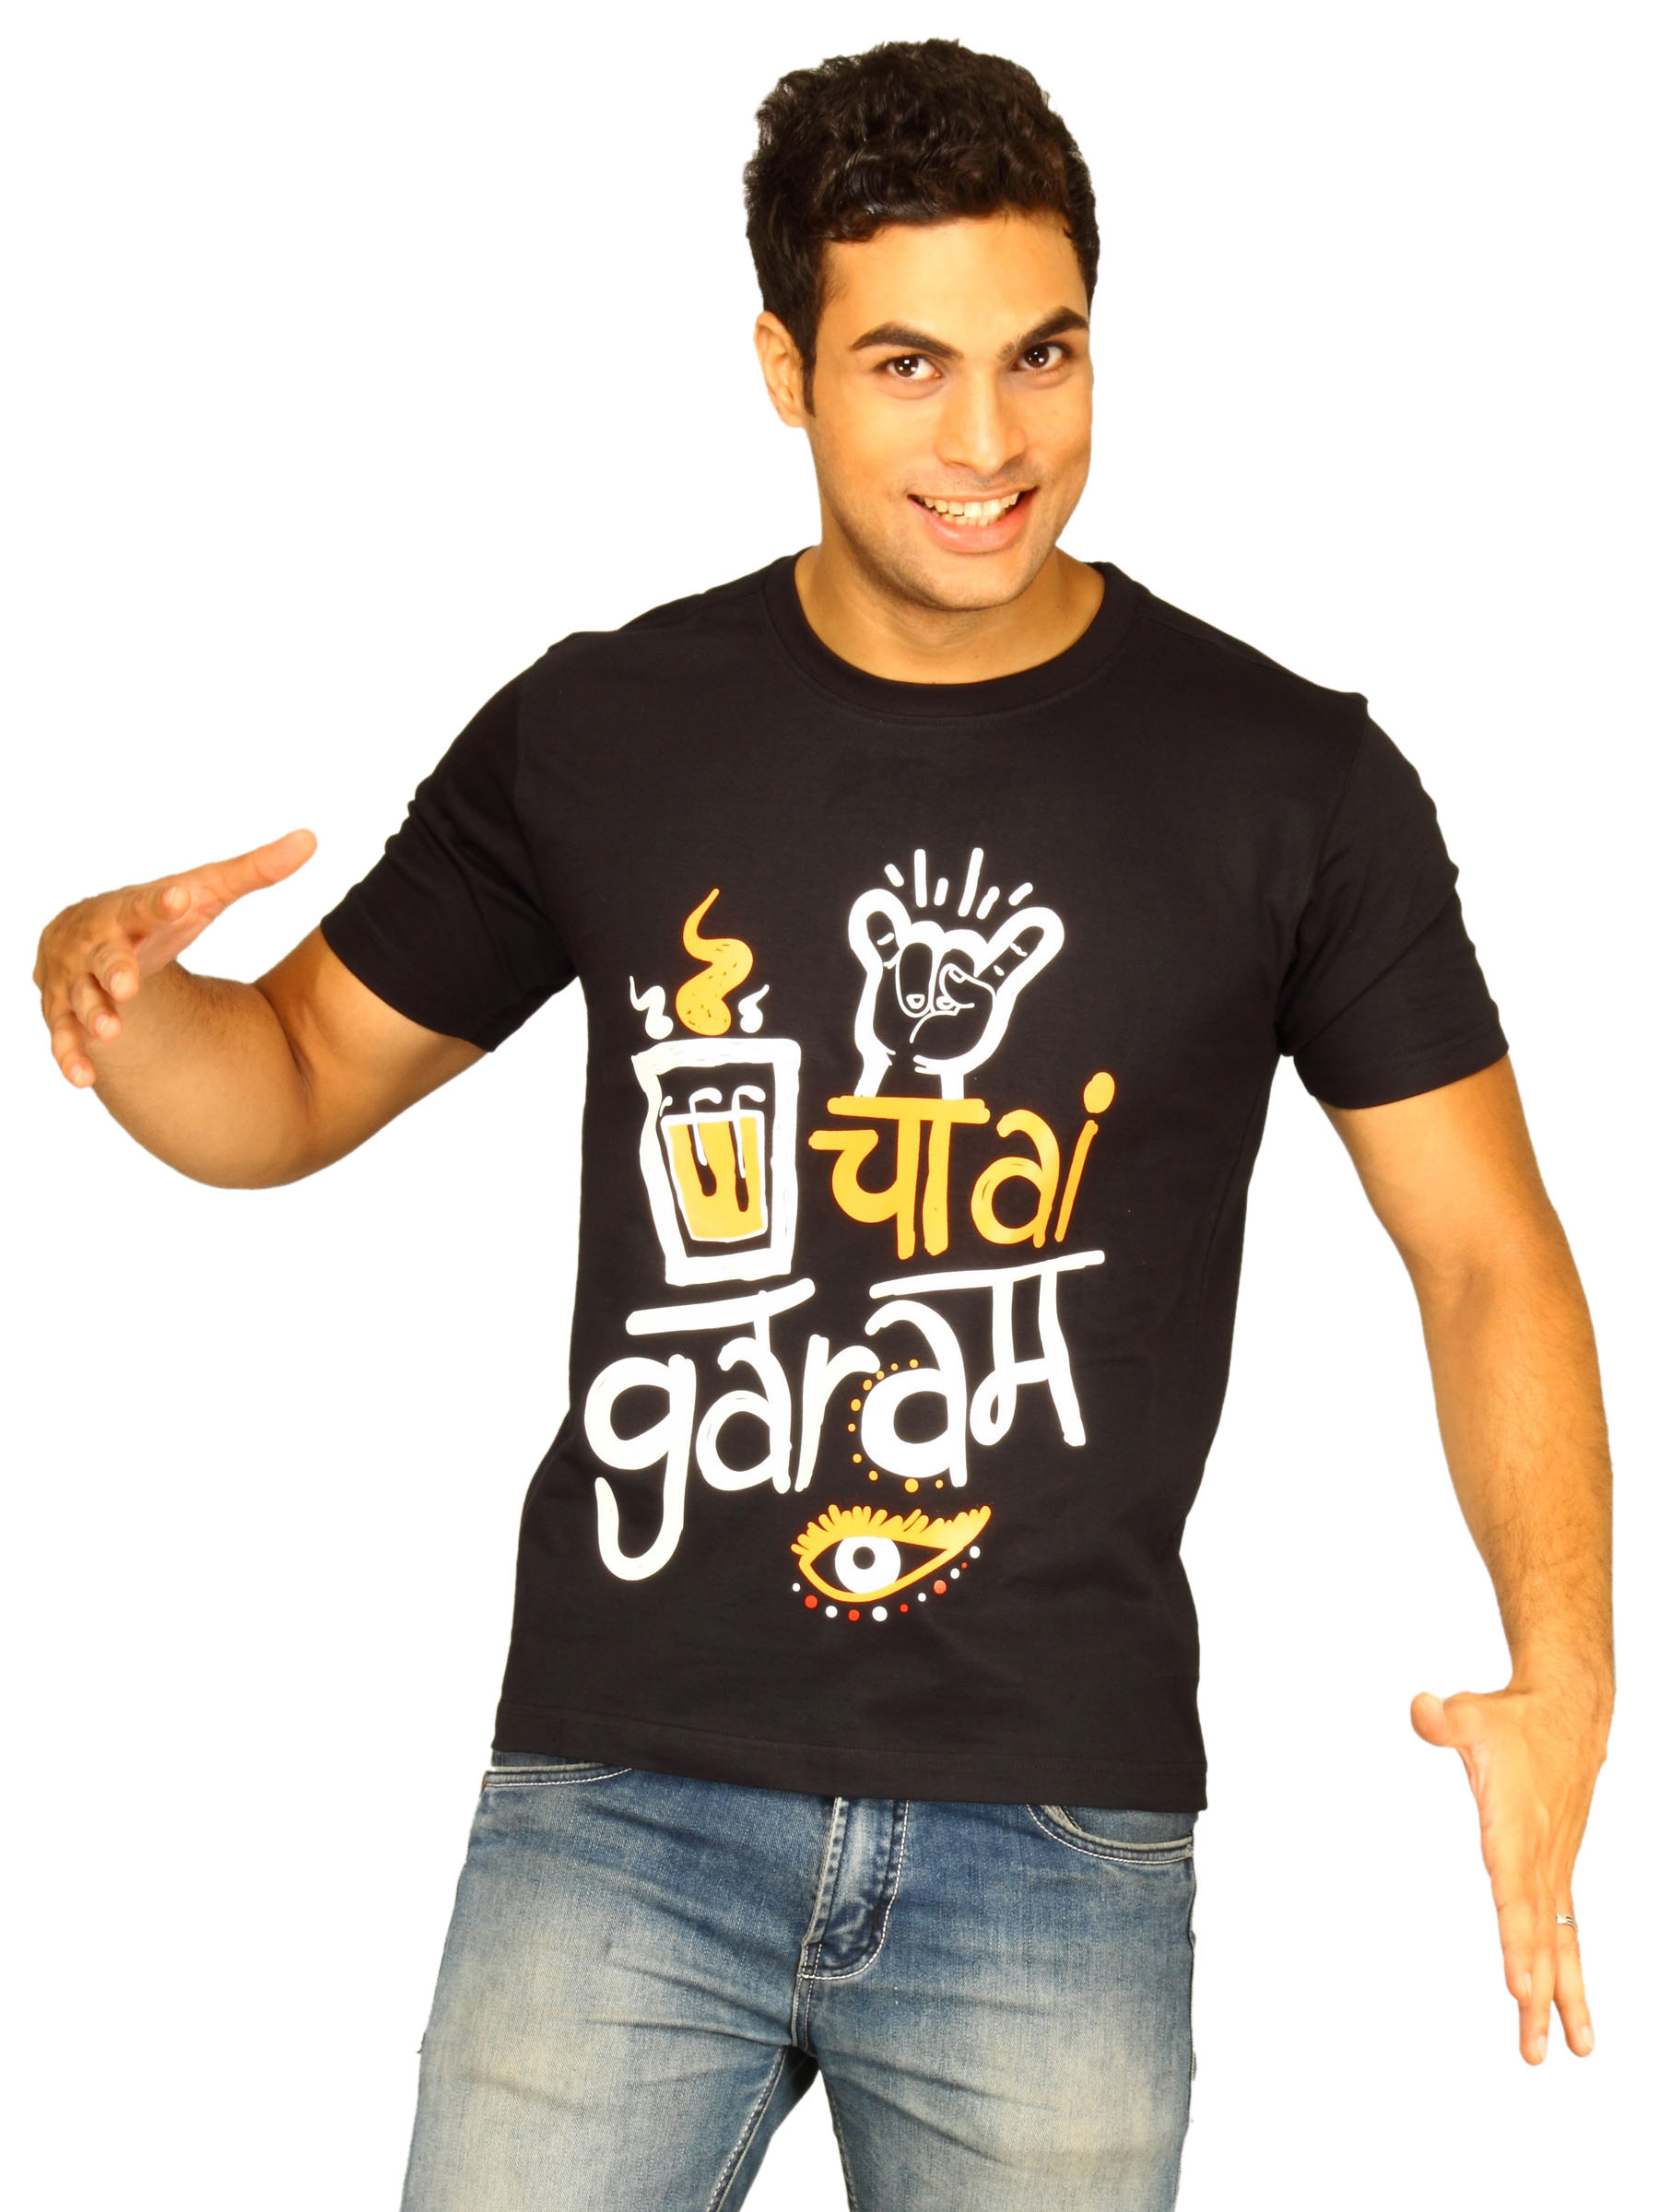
Myntra Men's Chai Garam Black T-shirt
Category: Apparel / Topwear / Tshirts
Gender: Men
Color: Black
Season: Summer 2011
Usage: Casual